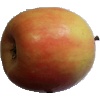
Label: Apple Pink Lady 1